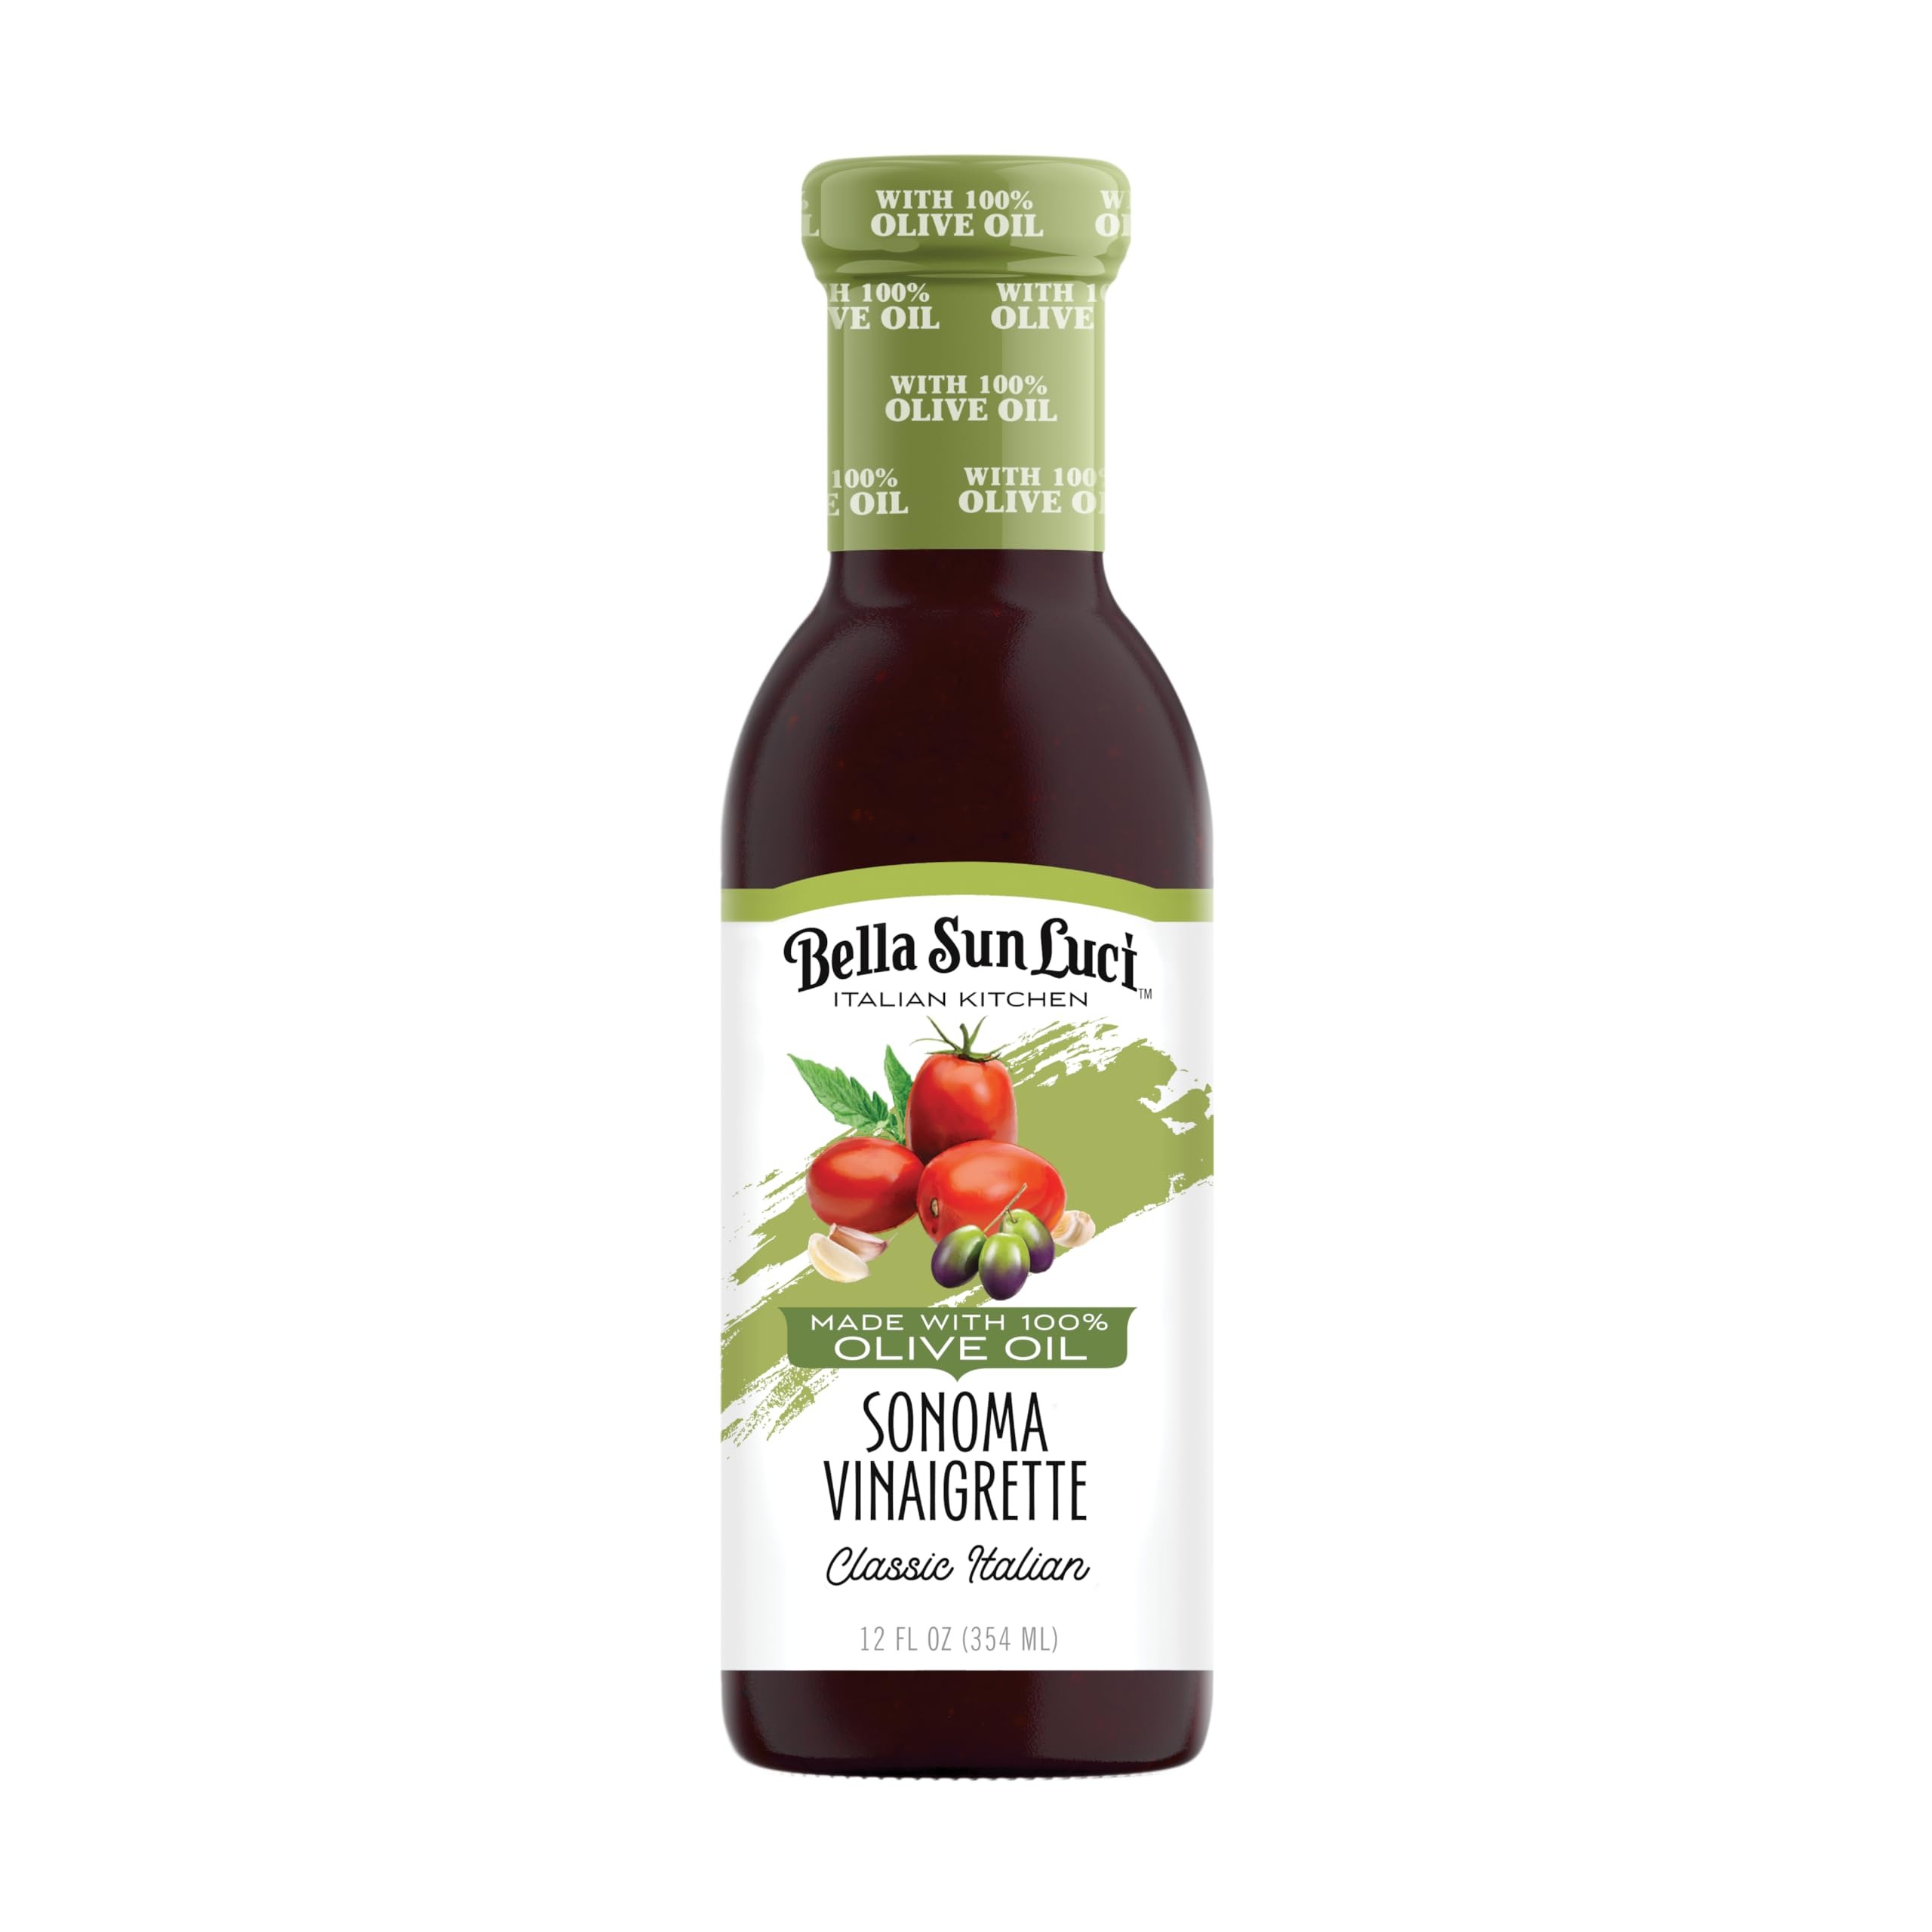
Item Name: Bella Sun Luci Italian Kitchen Sonoma Vinaigrette
Bullet Point 1: California Made
Bullet Point 2: Made from 100% Olive Oil
Bullet Point 3: Made with Pure & Raw Honey
Bullet Point 4: Never Blended with Seed Oils
Bullet Point 5: Women-Owned Business
Value: 1.0
Unit: Count

Price: 12.3